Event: Nepal Earthquake
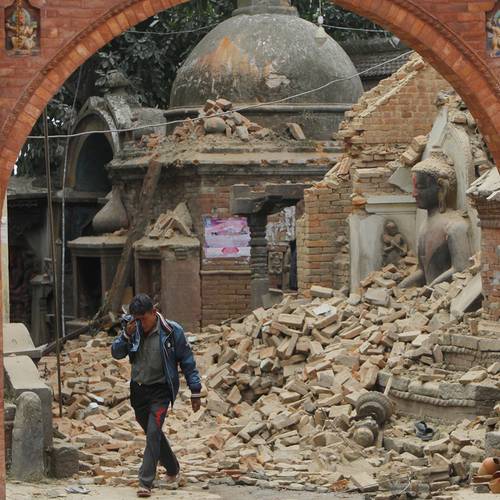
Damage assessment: damage